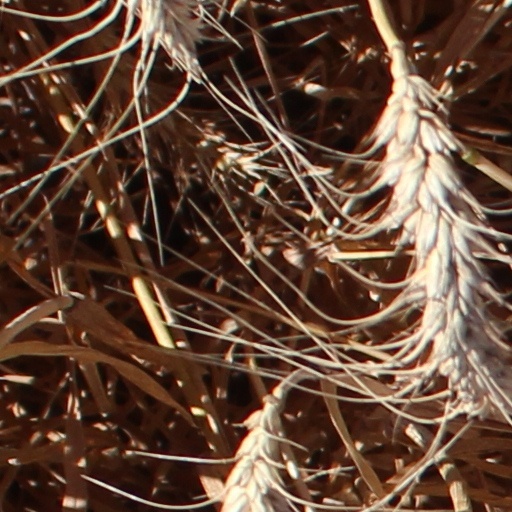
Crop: wheat